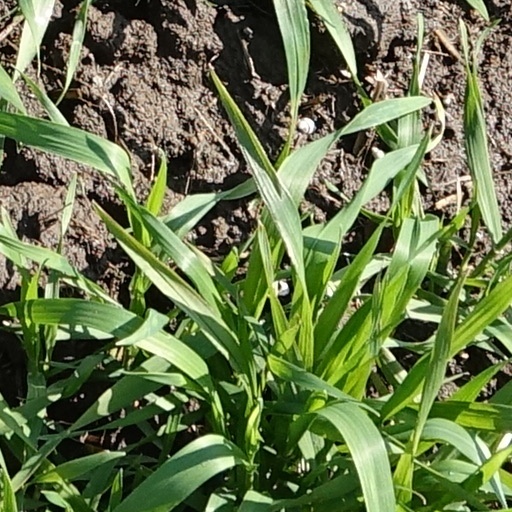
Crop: wheat